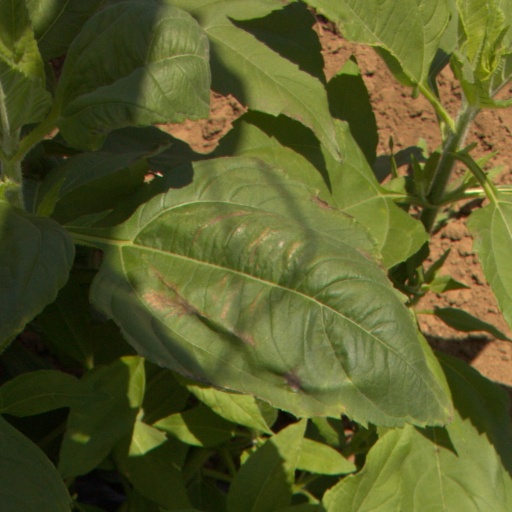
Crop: Jerusalem artichoke